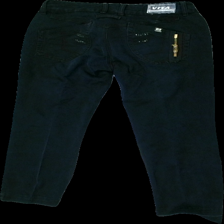
View: back
Type: Jeans
Category: Ladies
Brand: Not in the list
Brand text on label: Vita style
Colors: Black
Material: unknown
Pattern: Other
Cut: Tight
Size: XL
Season: All
Trend: Denim
Price range: <50
Recommended usage: Export
Description: Jeans with studs
Comment: Dropped studs, damaged seams